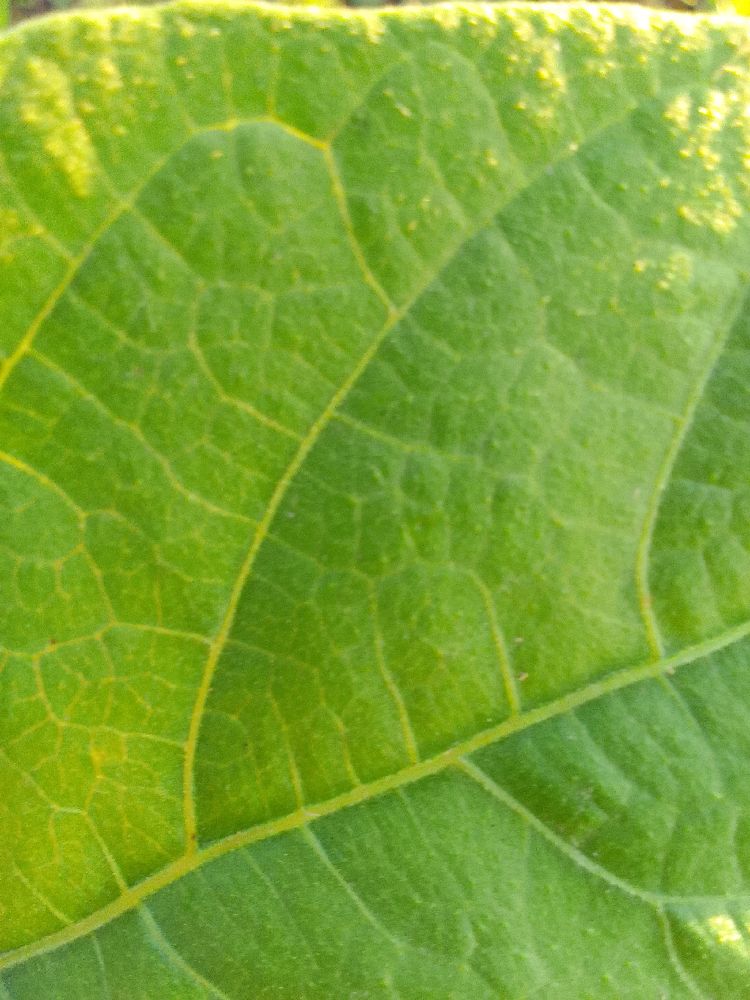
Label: healthy